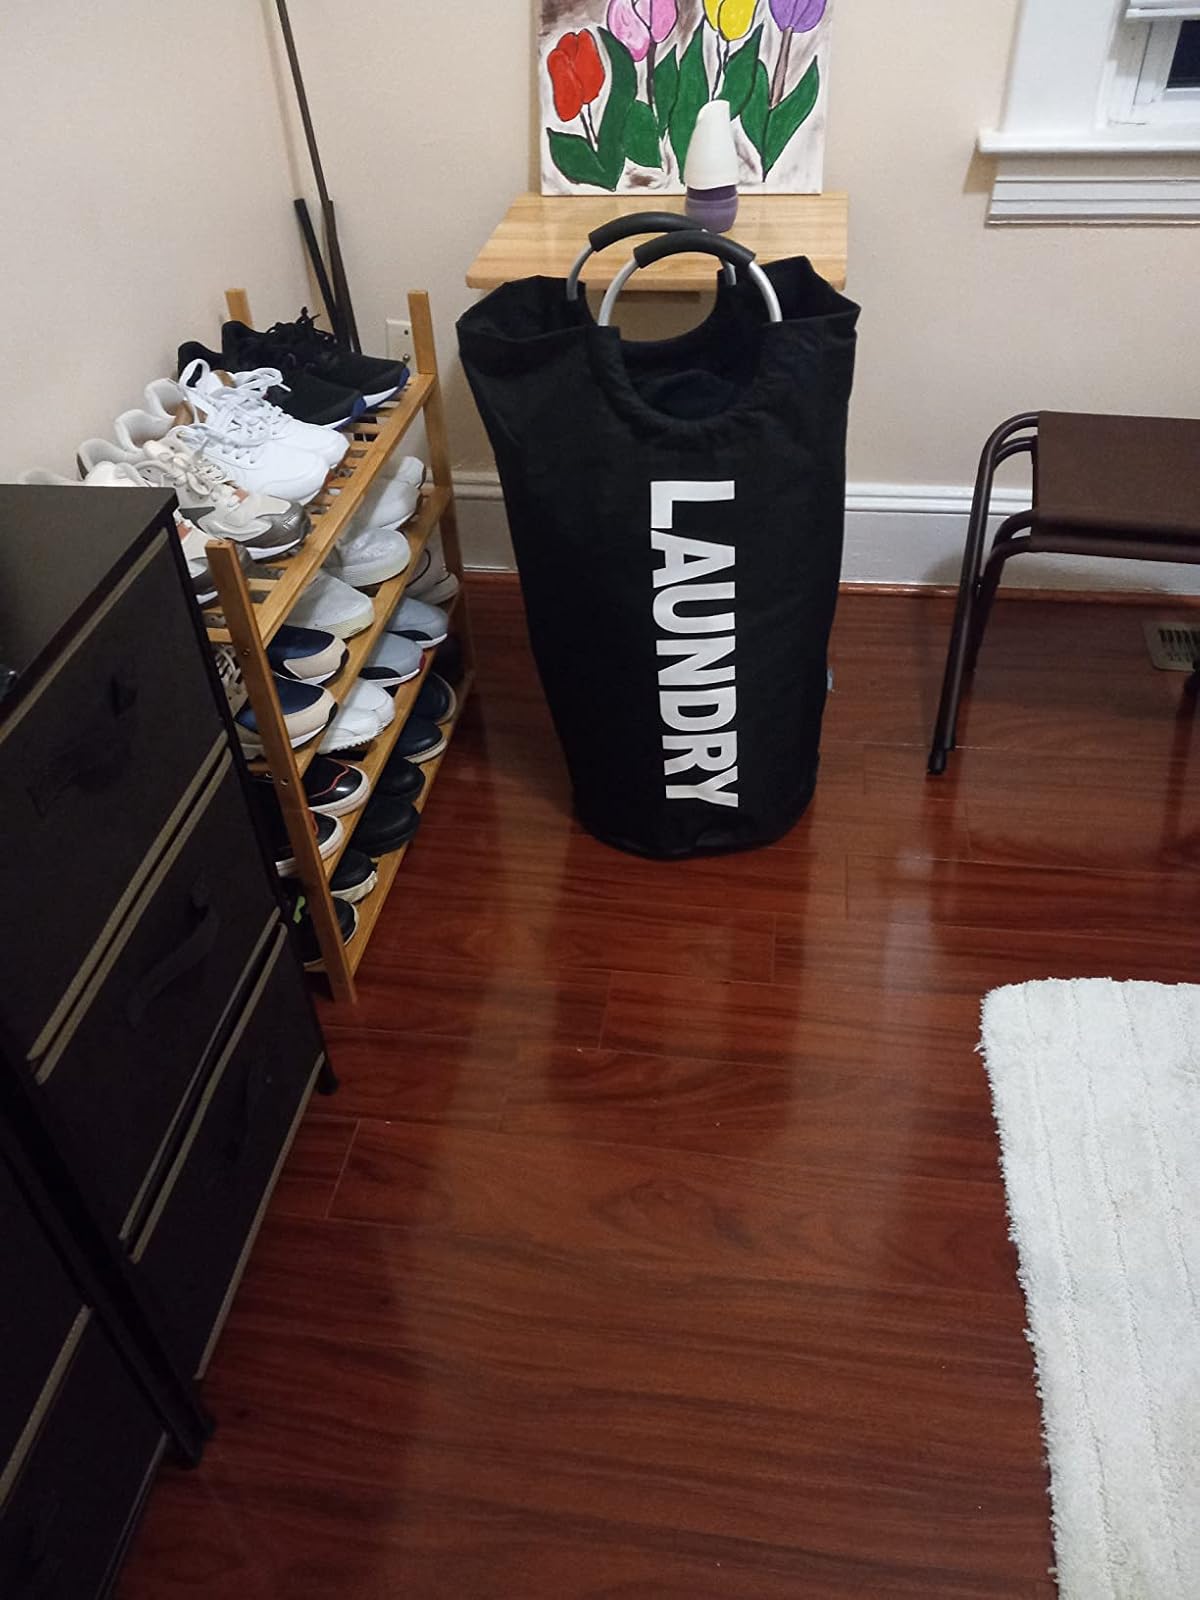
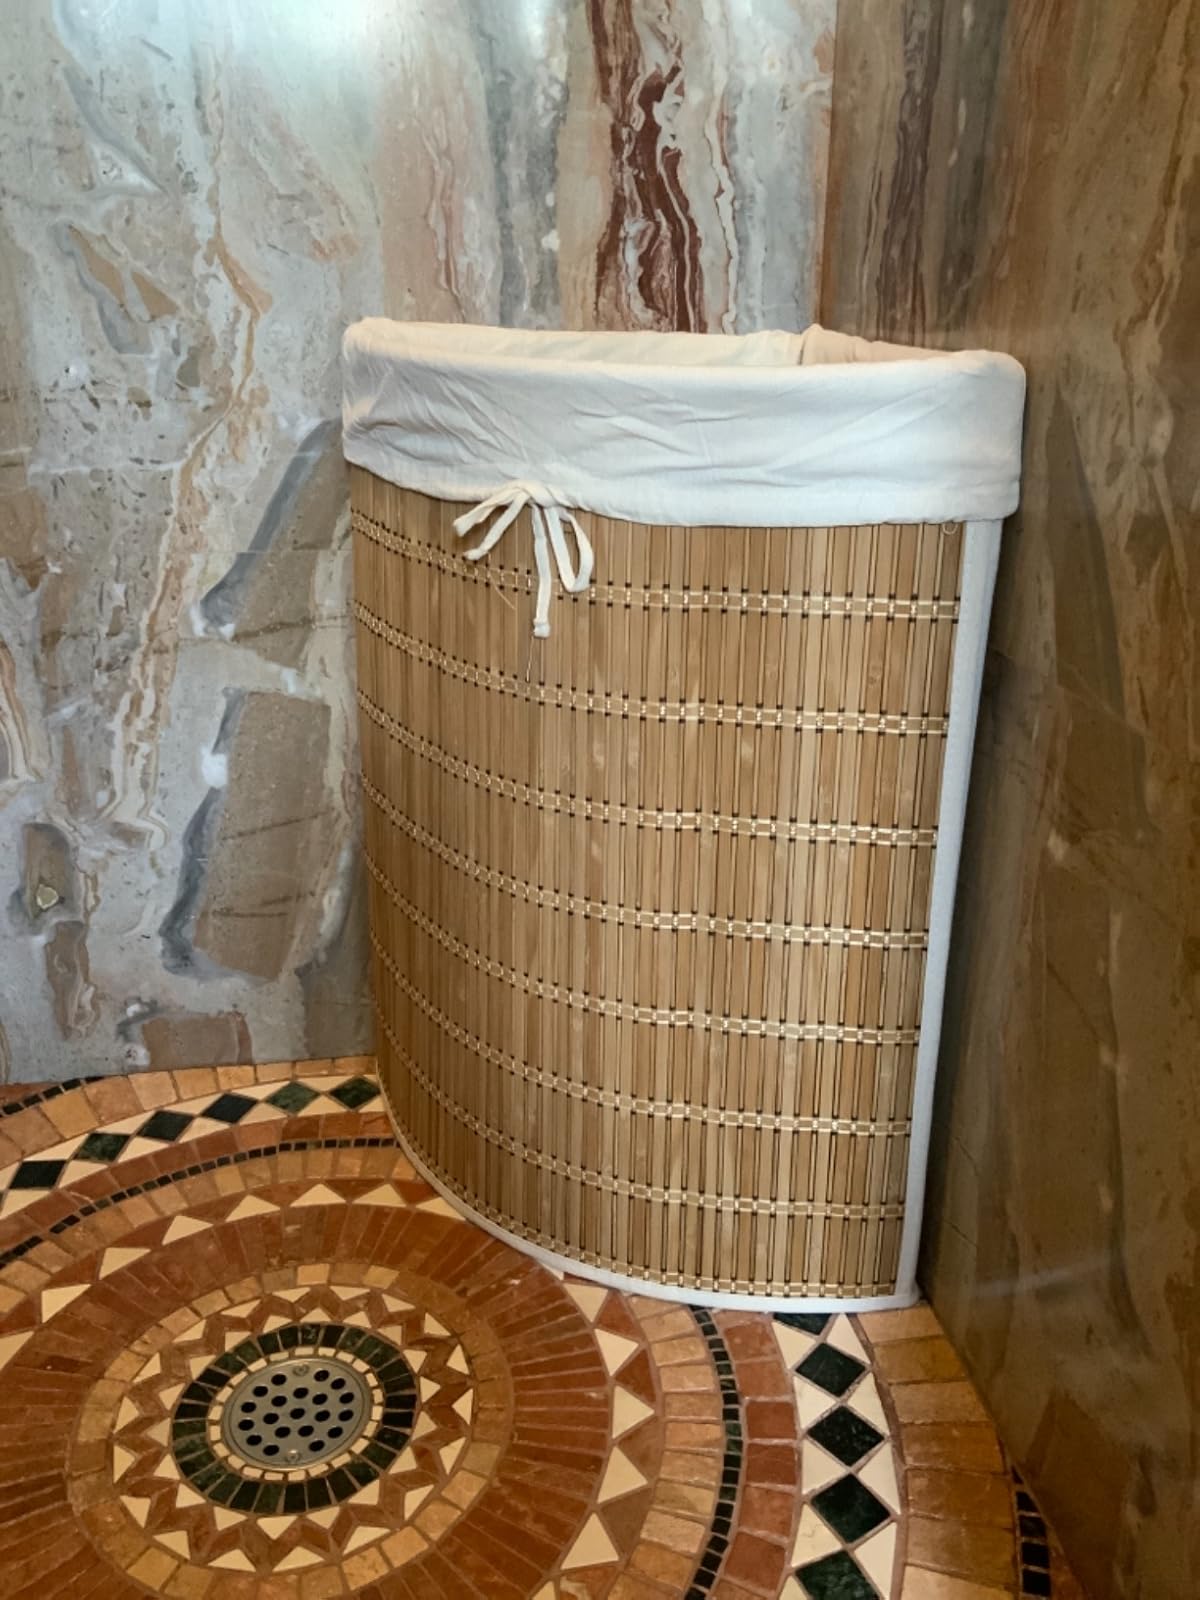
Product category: items_hamper
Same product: no